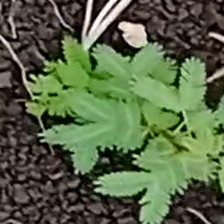
Weed species: Dwarf_cassia_(Chamaecrista pumila)